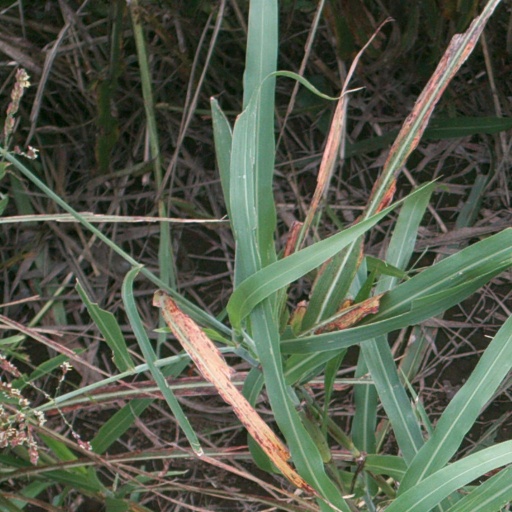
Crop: sorghum